1955 Sugar Bowl

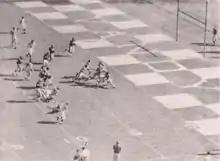
A beige image of several players in white about to run across a goal line against several players in black

The Rebels' 1953 season, despite being worse than the 1952 year, was a moderate success with a 7-2-1 record and a second-place finish in conference play. Johnny Vaught was in his seventh year at the school, during which time he had won them a conference championship and two bowl bids. After a decent start to the 1953 season with two wins and a loss to a conference opponent, Ole Miss went on a five-game winning streak, which hit its peak with an eleventh-place spot in the AP Poll after a blowout of North Texas. However, the year ended on a sour note, losing to national champion Maryland in a shutout and tying arch-rival Mississippi State.